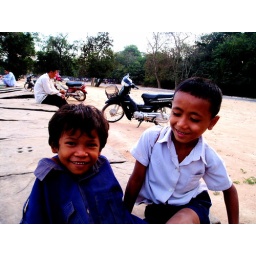
&amp;quot;One doller...&amp;quot;, the boy in blue said in a low voice.